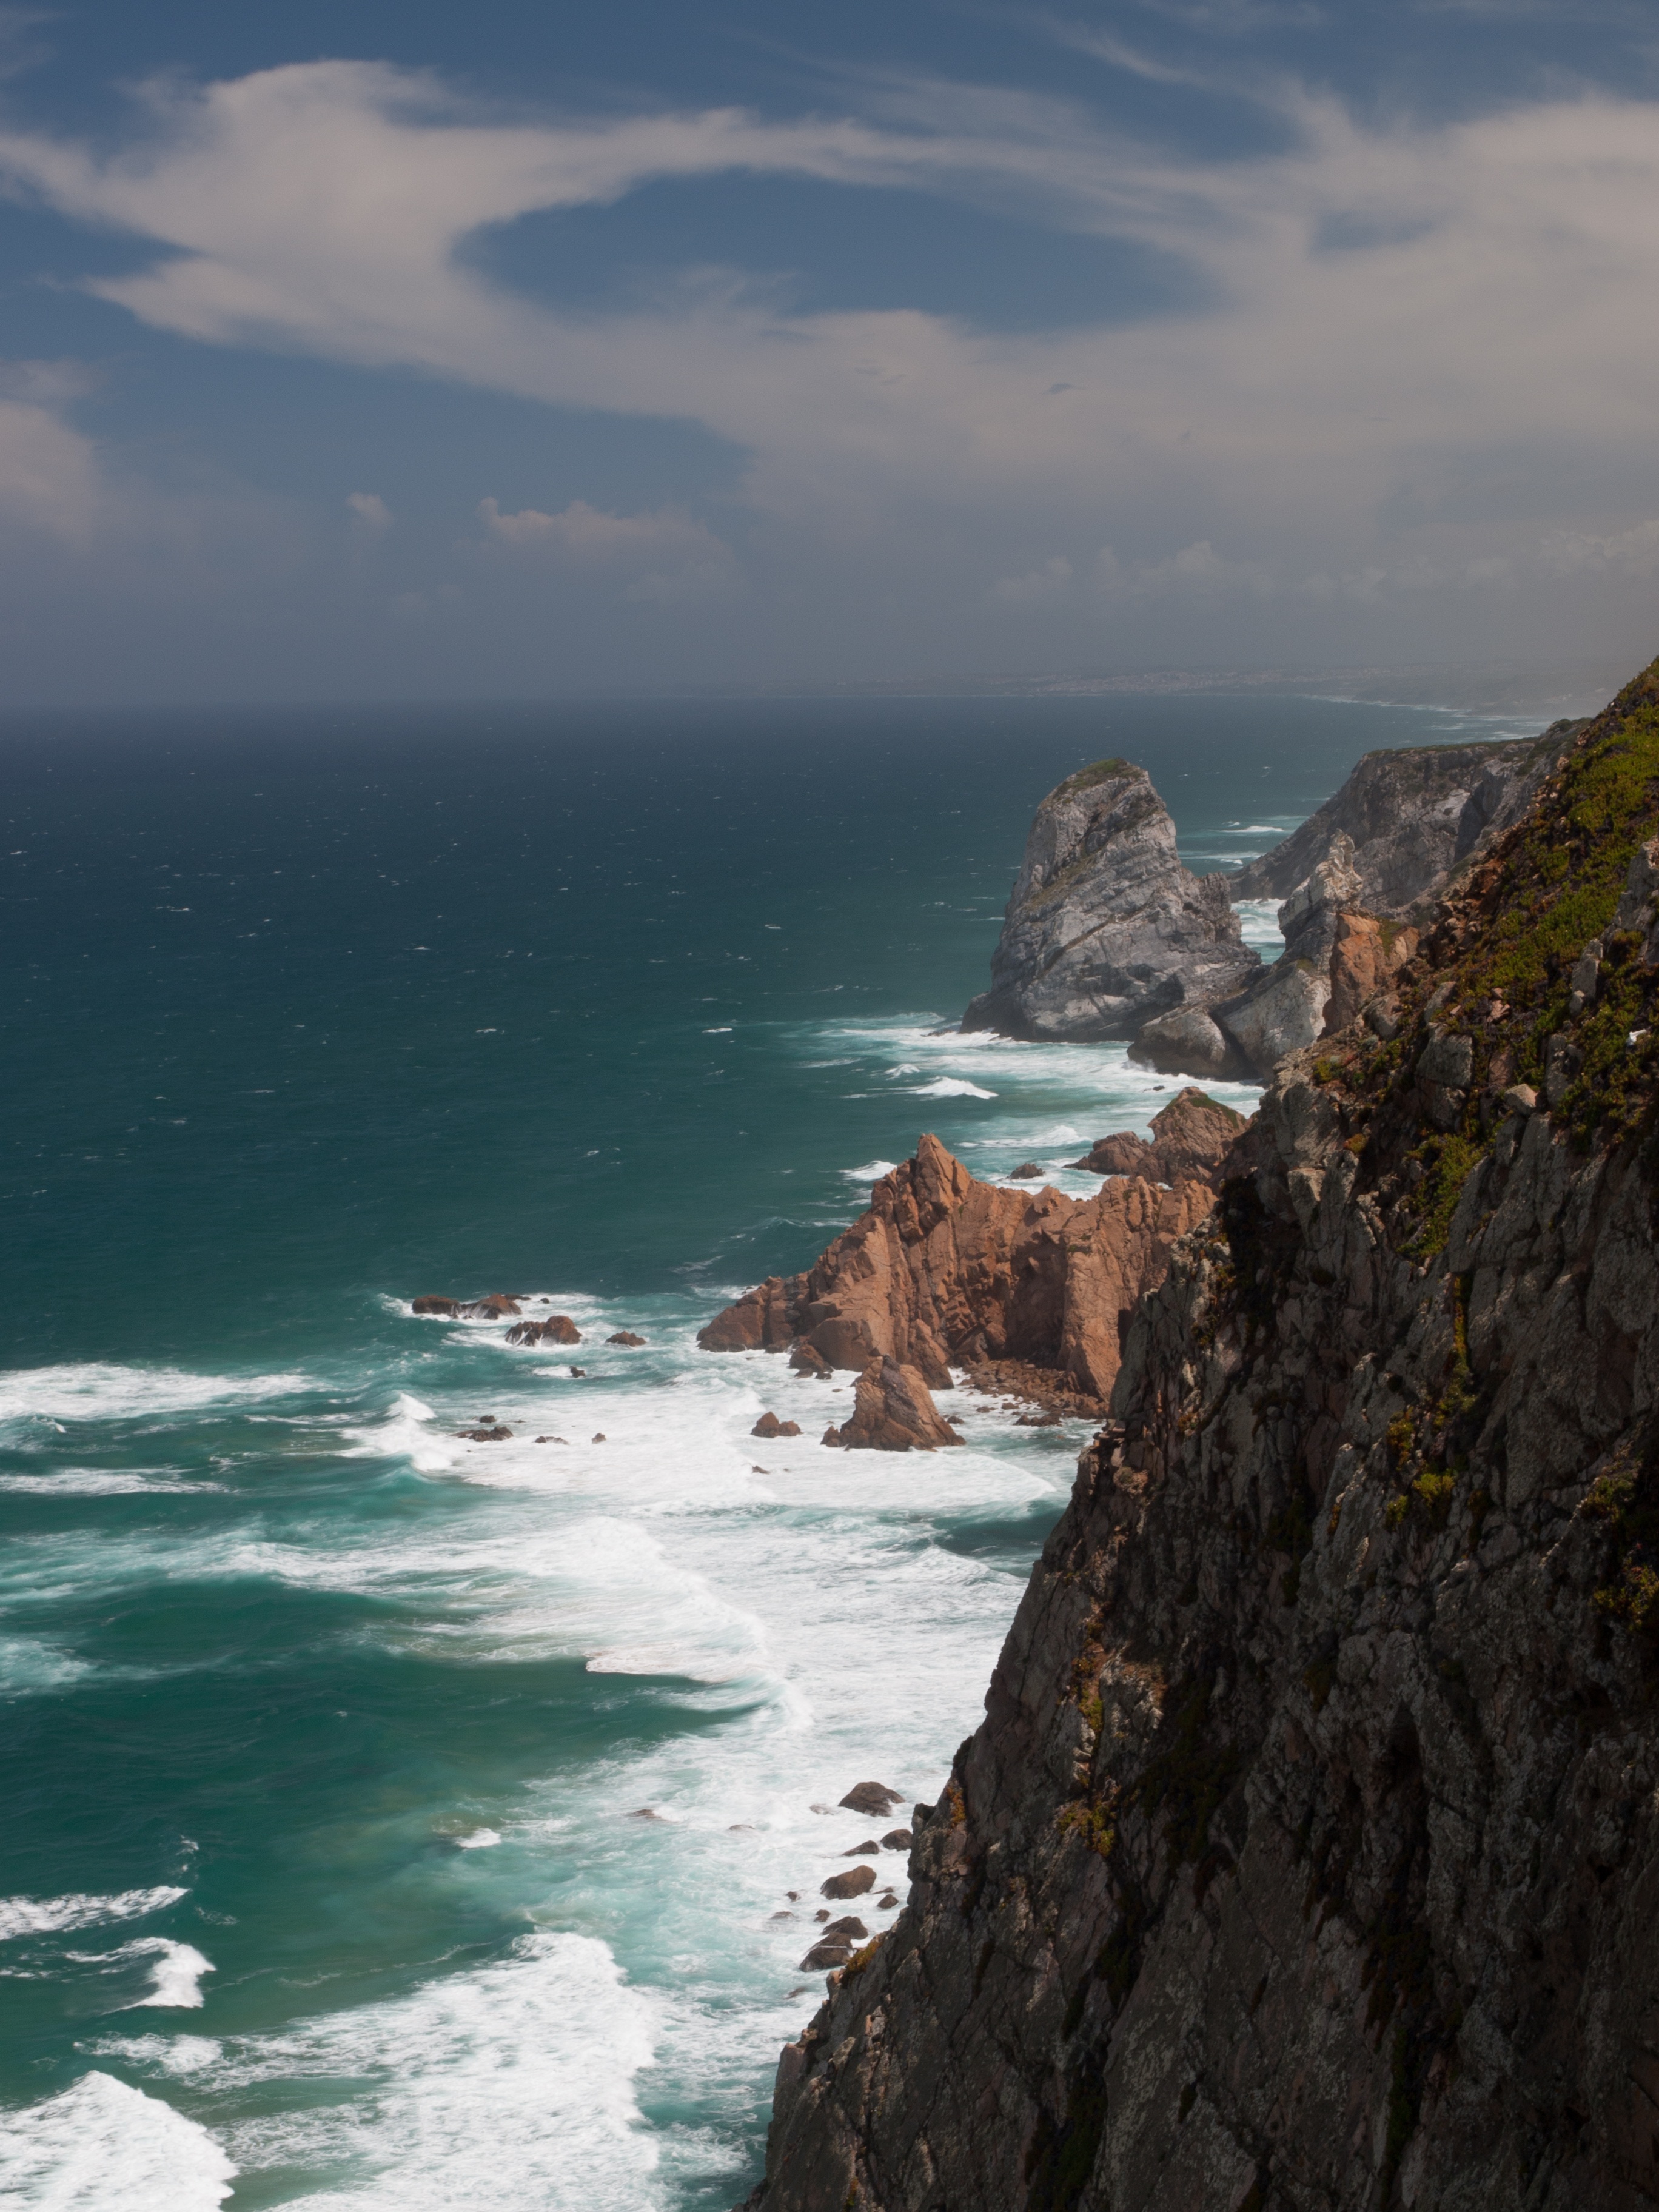
beach, landscape, sea, coast, water, rock, ocean, horizon, cloud, shore, wave, cliff, cove, bay, terrain, material, body of water, rocks, portugal, cape, landform, cape roca, geographical feature, wind wave